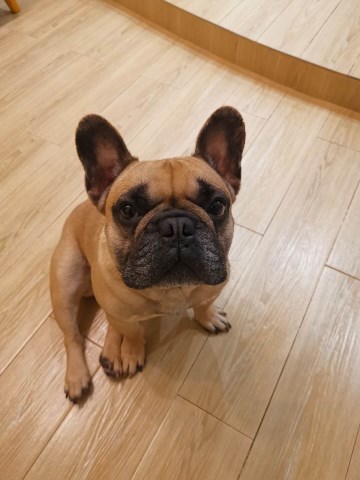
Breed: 1121-n000002-French_bulldog